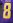
Number: 8